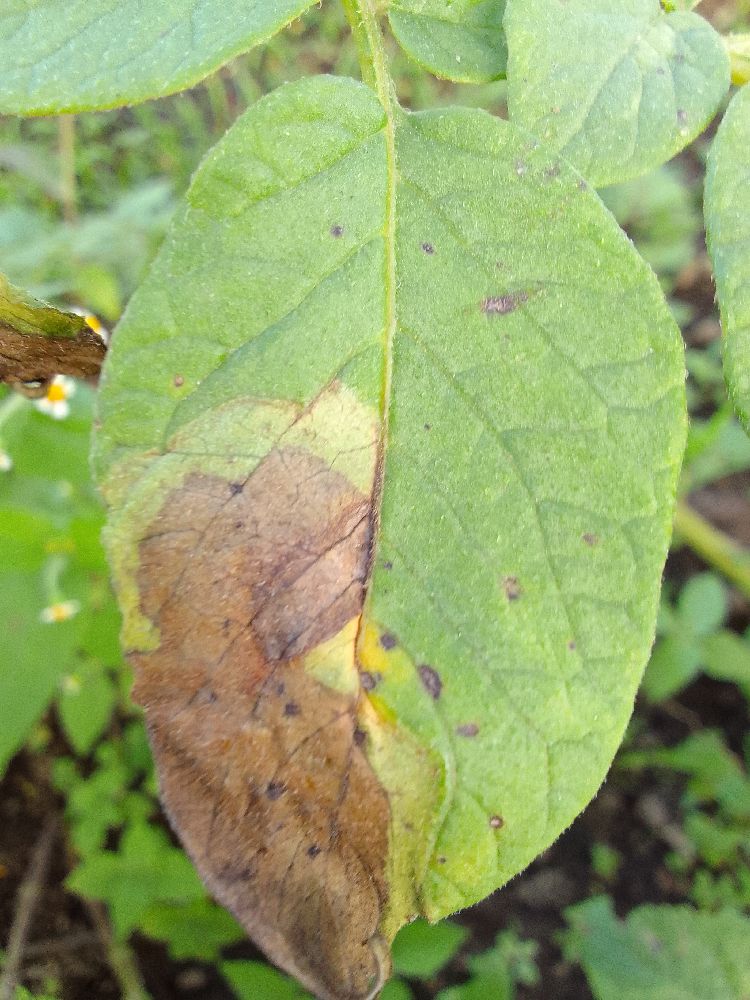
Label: Late blight